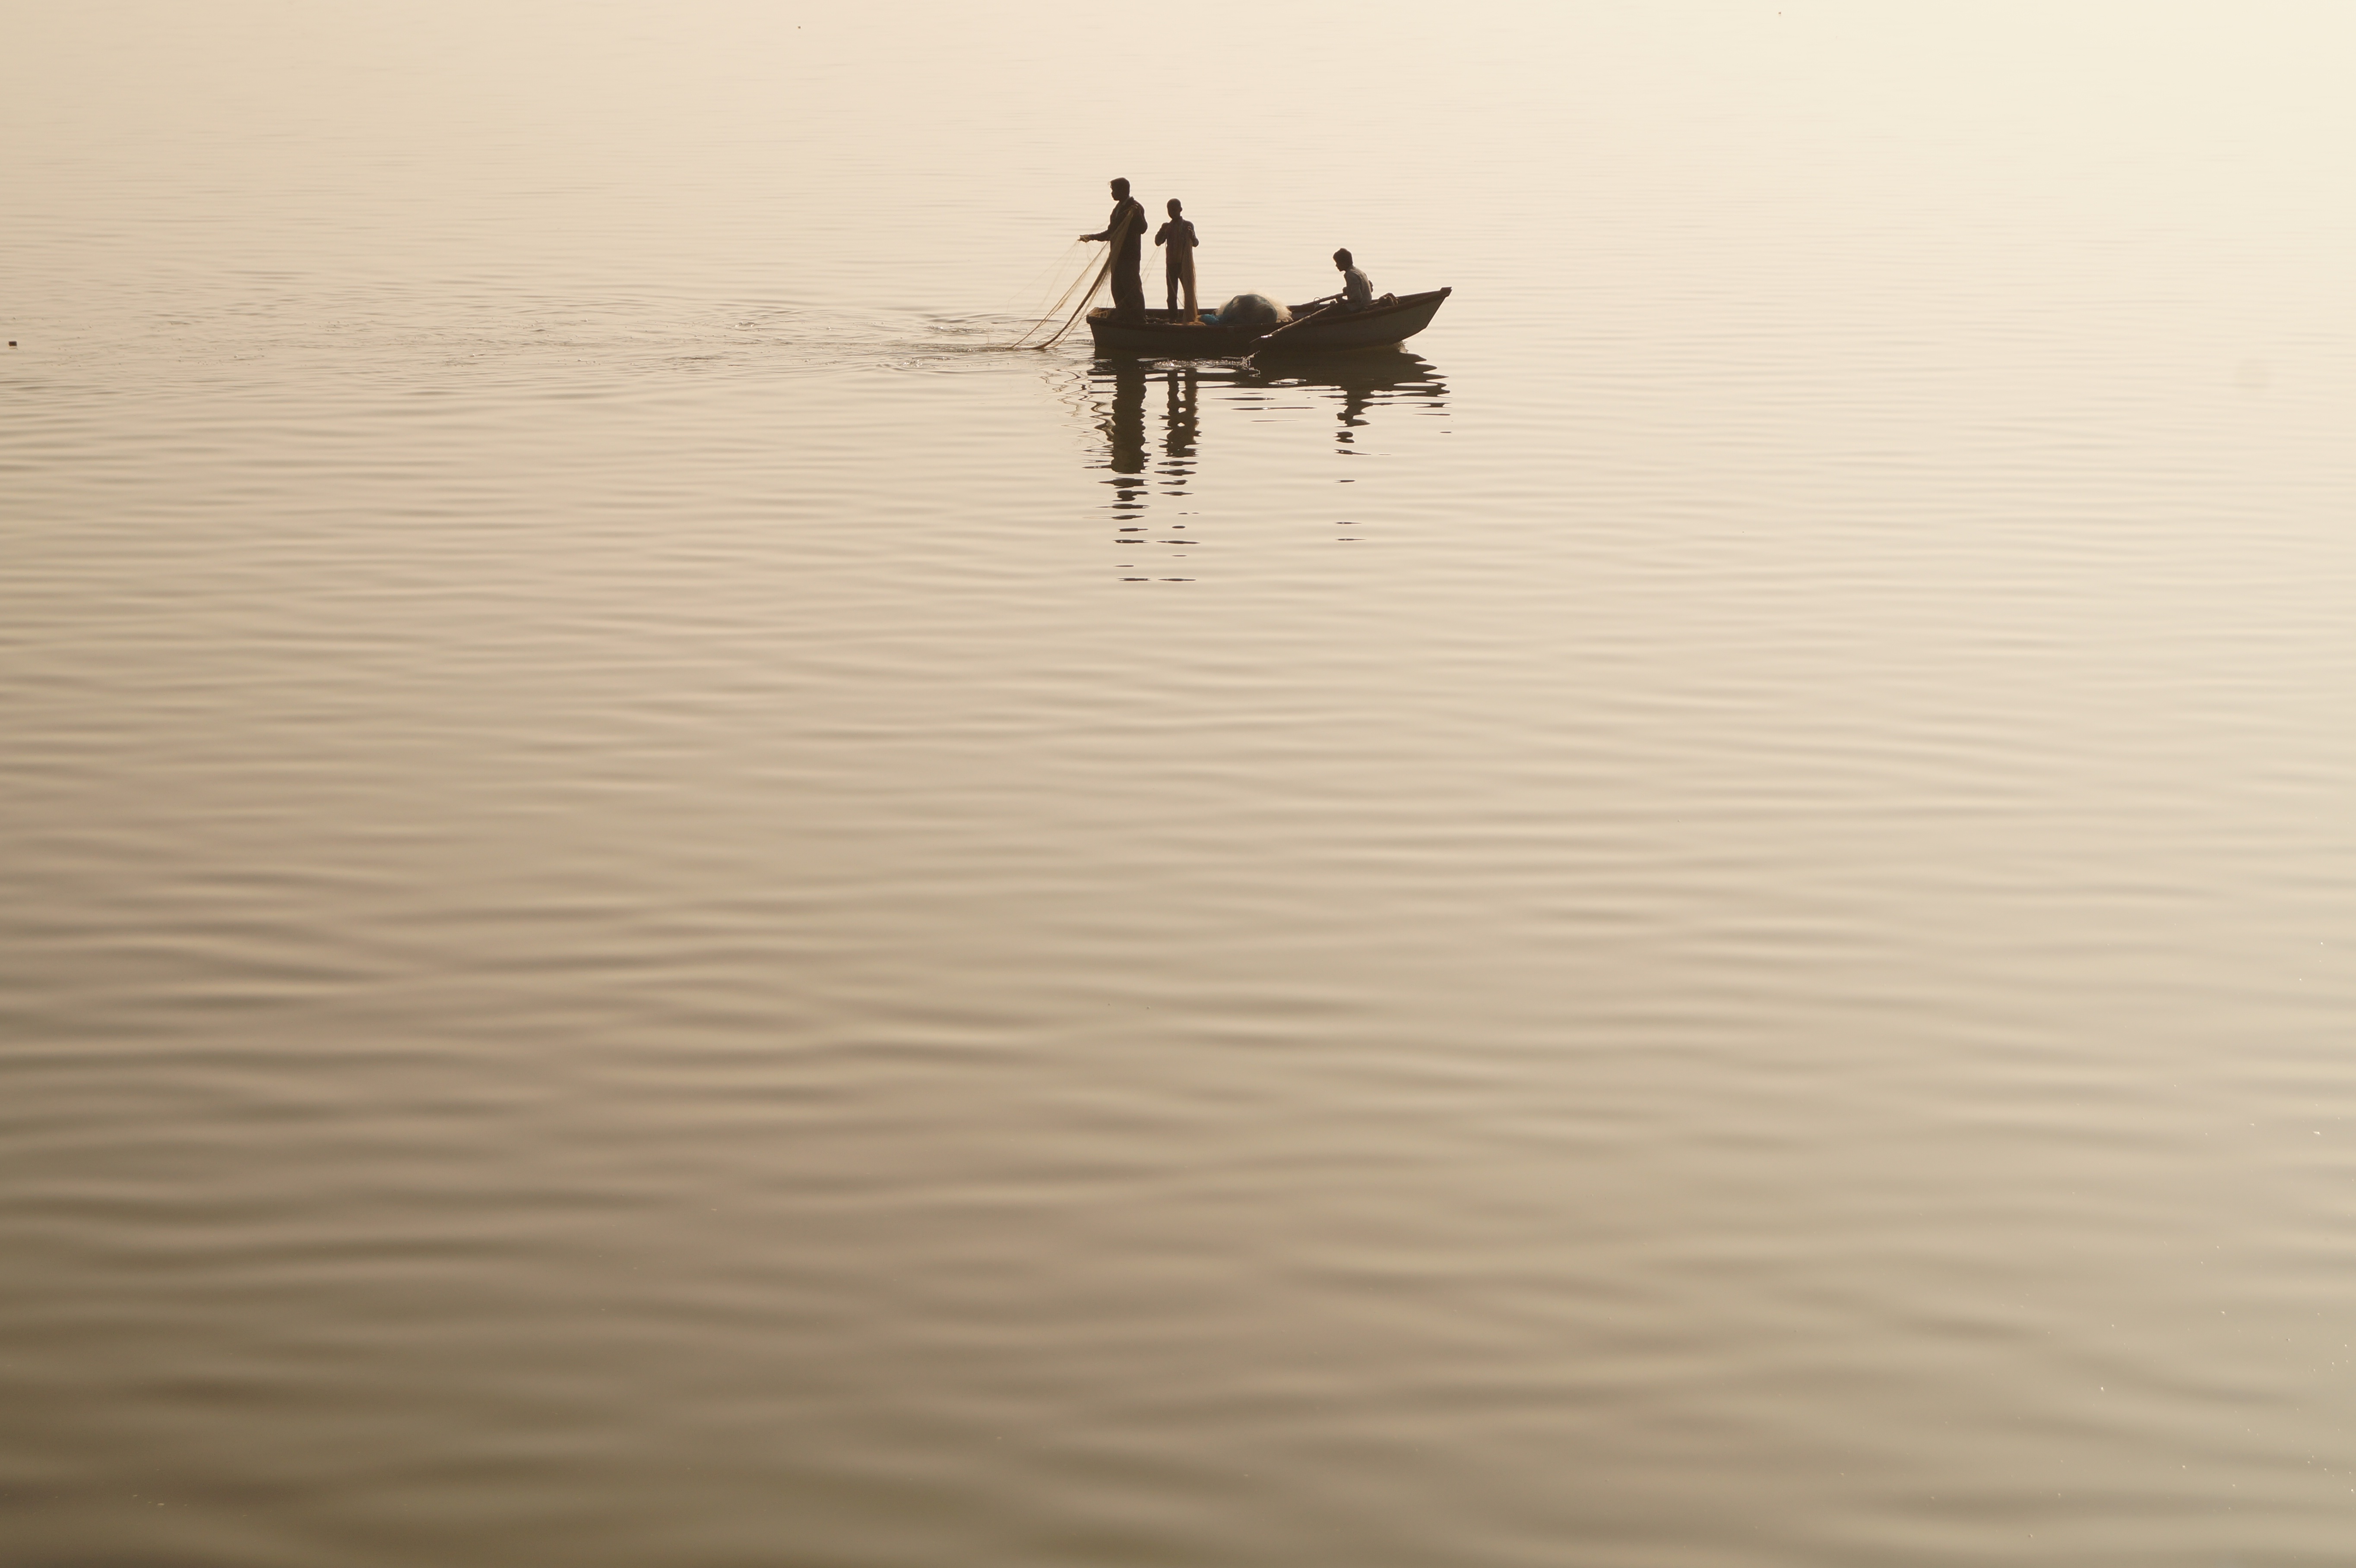
sea, water, nature, outdoor, sand, boat, morning, wave, lake, reflection, relax, scenic, fishing, calm, fishing boat, boating, beautiful, fishermen, quiet, atmospheric phenomenon